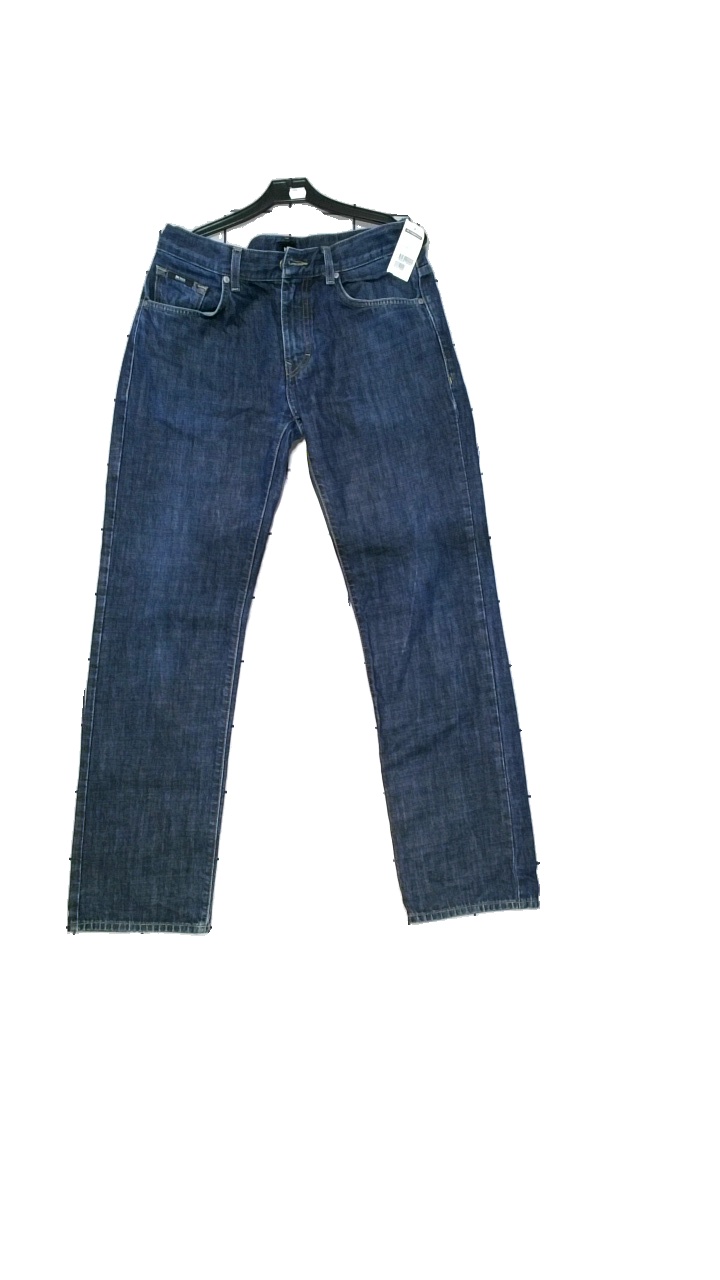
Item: Jeans (Unisex)
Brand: Boss, Hugo Boss
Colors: Blue
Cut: Regular
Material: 100% cotton
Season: All
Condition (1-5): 5
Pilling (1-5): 3
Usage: Reuse
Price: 150-250